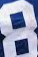
Number: 8